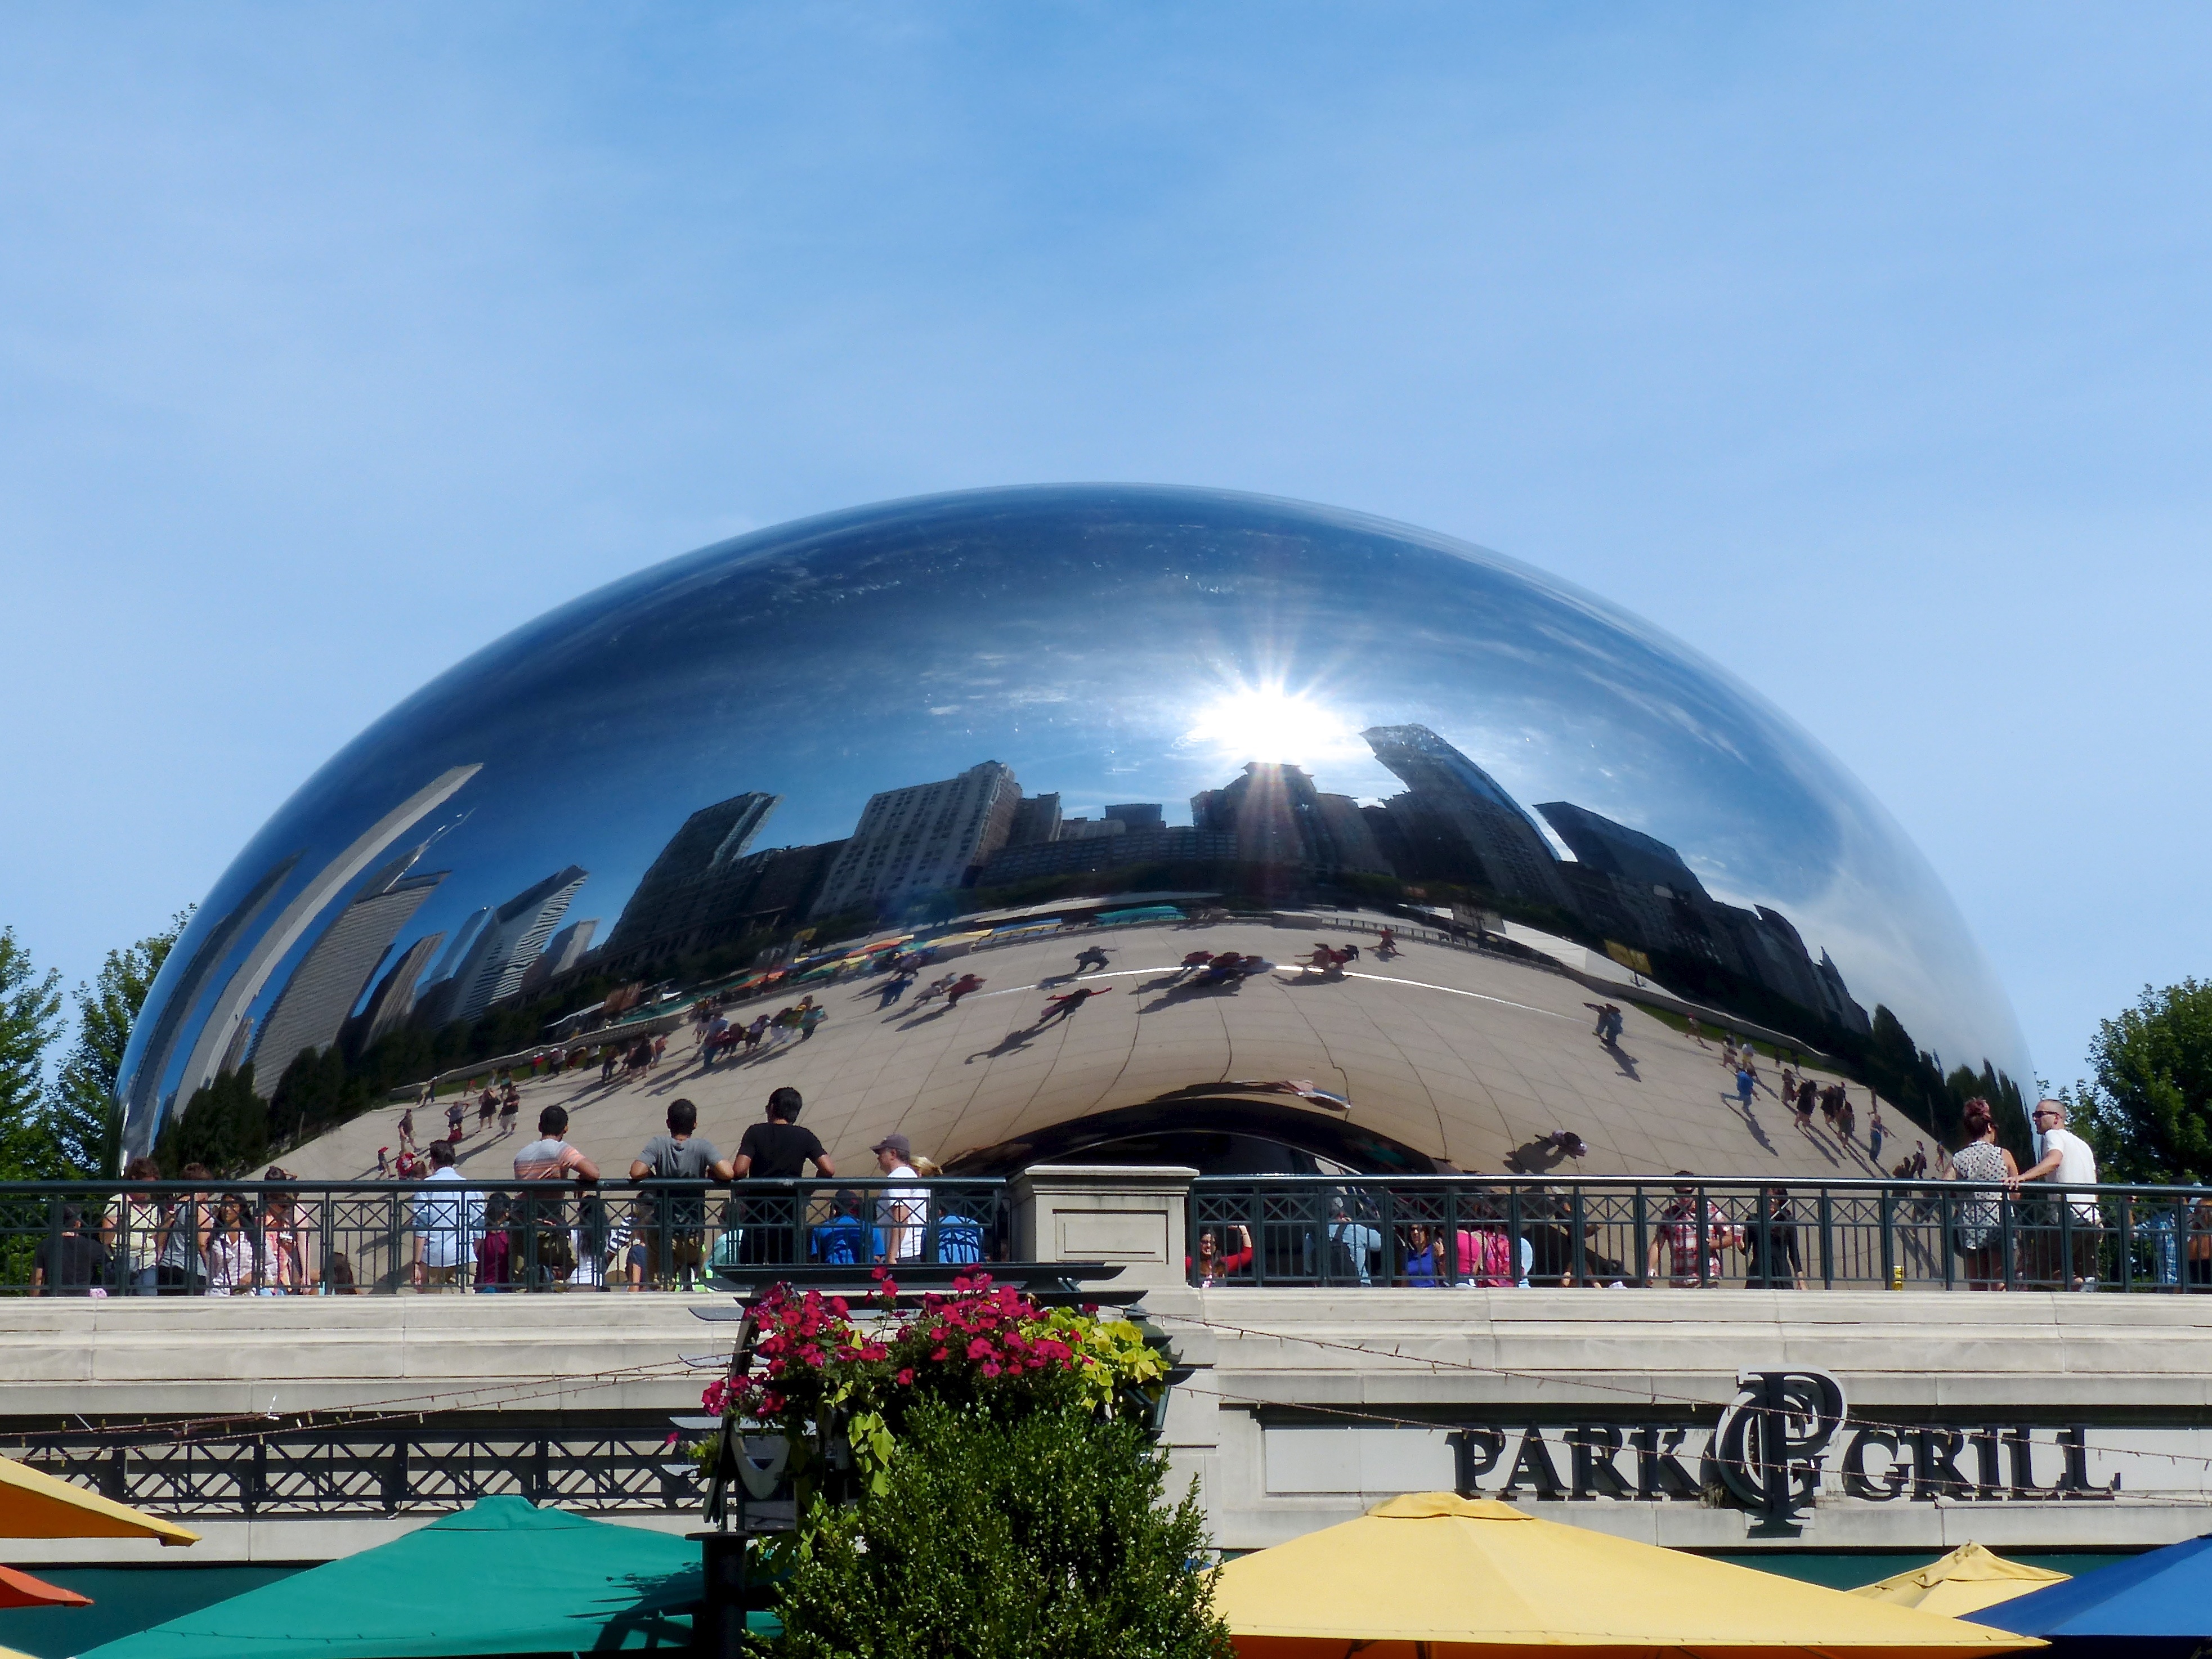
structure, city, downtown, summer, travel, reflection, park, usa, landmark, chicago, stadium, world, sculpture, art, arena, stainlesssteel, illinois, dome, millennium, cloudgate, thebean, anishkapoor, atmosphere of earth, sport venue